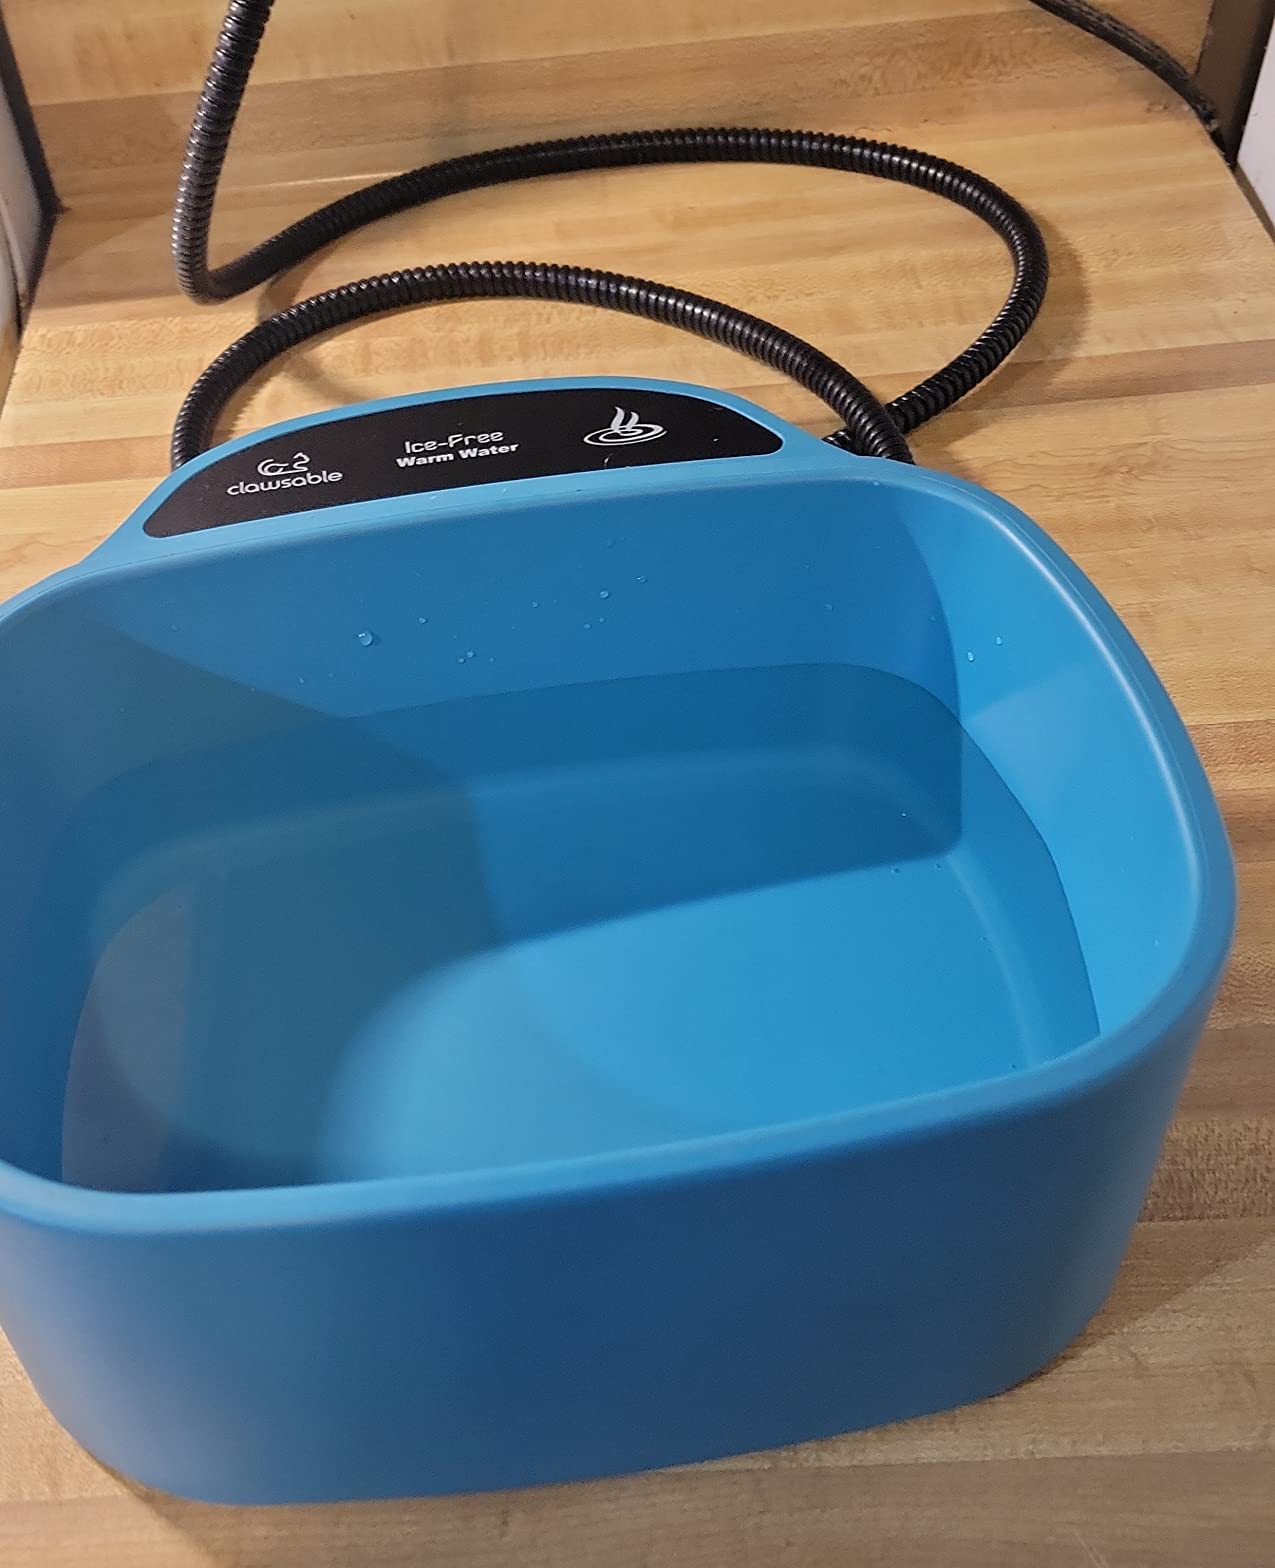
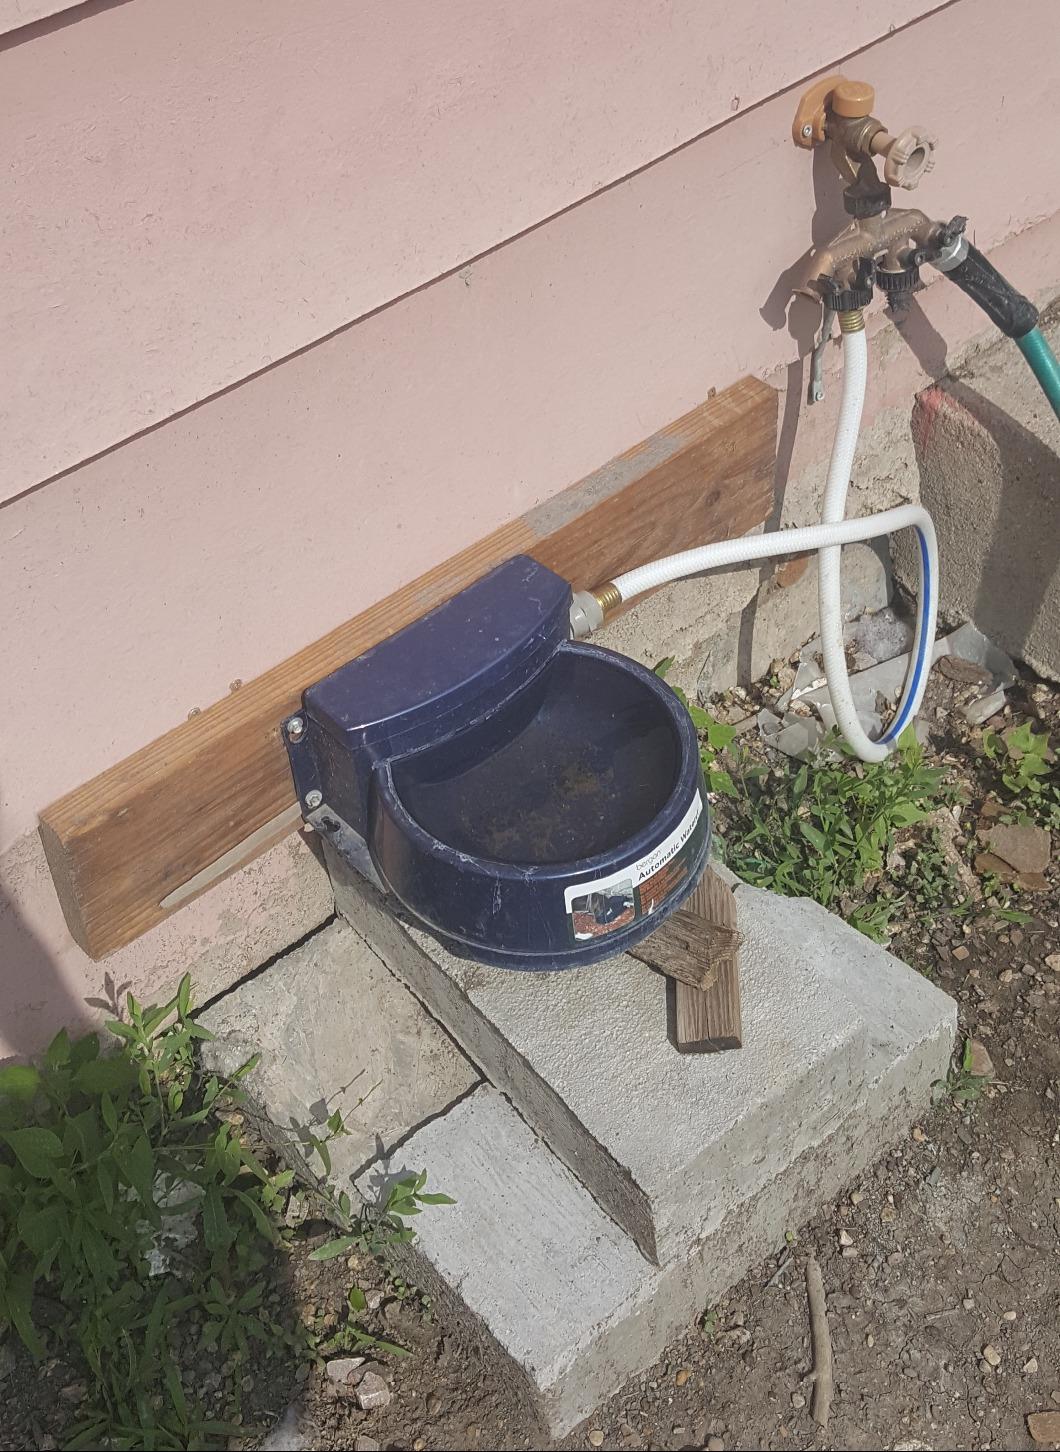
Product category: items_bowl
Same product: no